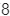
Number: 8